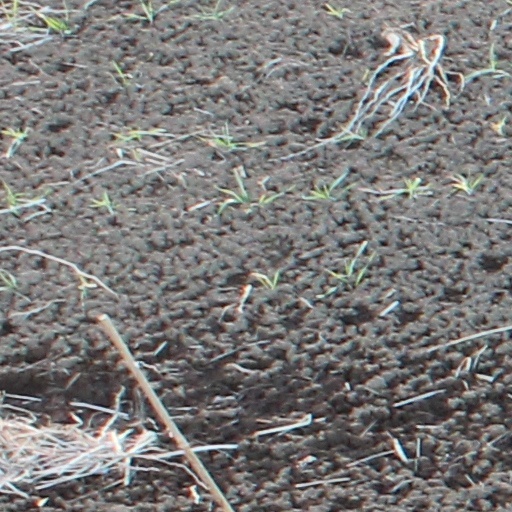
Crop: wheat